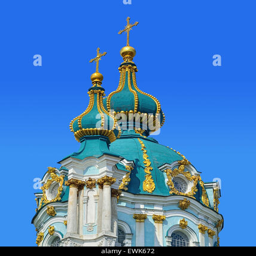
baroque structure or french gothic structure was built